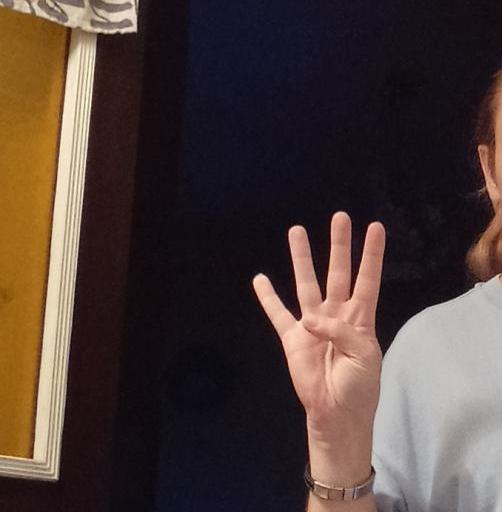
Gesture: four